Paris Commune

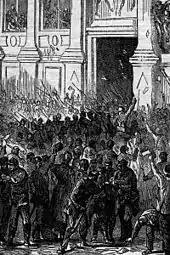
Revolutionary units of the National Guard briefly seized the Hôtel de Ville on 31 October 1870, but the uprising failed.

As the Germans surrounded the city, radical groups saw that the Government of National Defence had few soldiers to defend itself, and launched the first demonstrations against it. On 19 September, National Guard units from the main working-class neighbourhoods—Belleville, Ménilmontant, La Villette, Montrouge, the Faubourg Saint-Antoine, and the Faubourg du Temple—marched to the centre of the city and demanded that a new government, a Commune, be elected. They were met by regular army units loyal to the Government of National Defence, and the demonstrators eventually dispersed peacefully. On 5 October, 5,000 protesters marched from Belleville to the Hôtel de Ville, demanding immediate municipal elections and rifles. On 8 October, several thousand soldiers from the National Guard, led by Eugène Varlin of the First International, marched to the centre chanting 'Long Live the Commune!", but they also dispersed without incident.